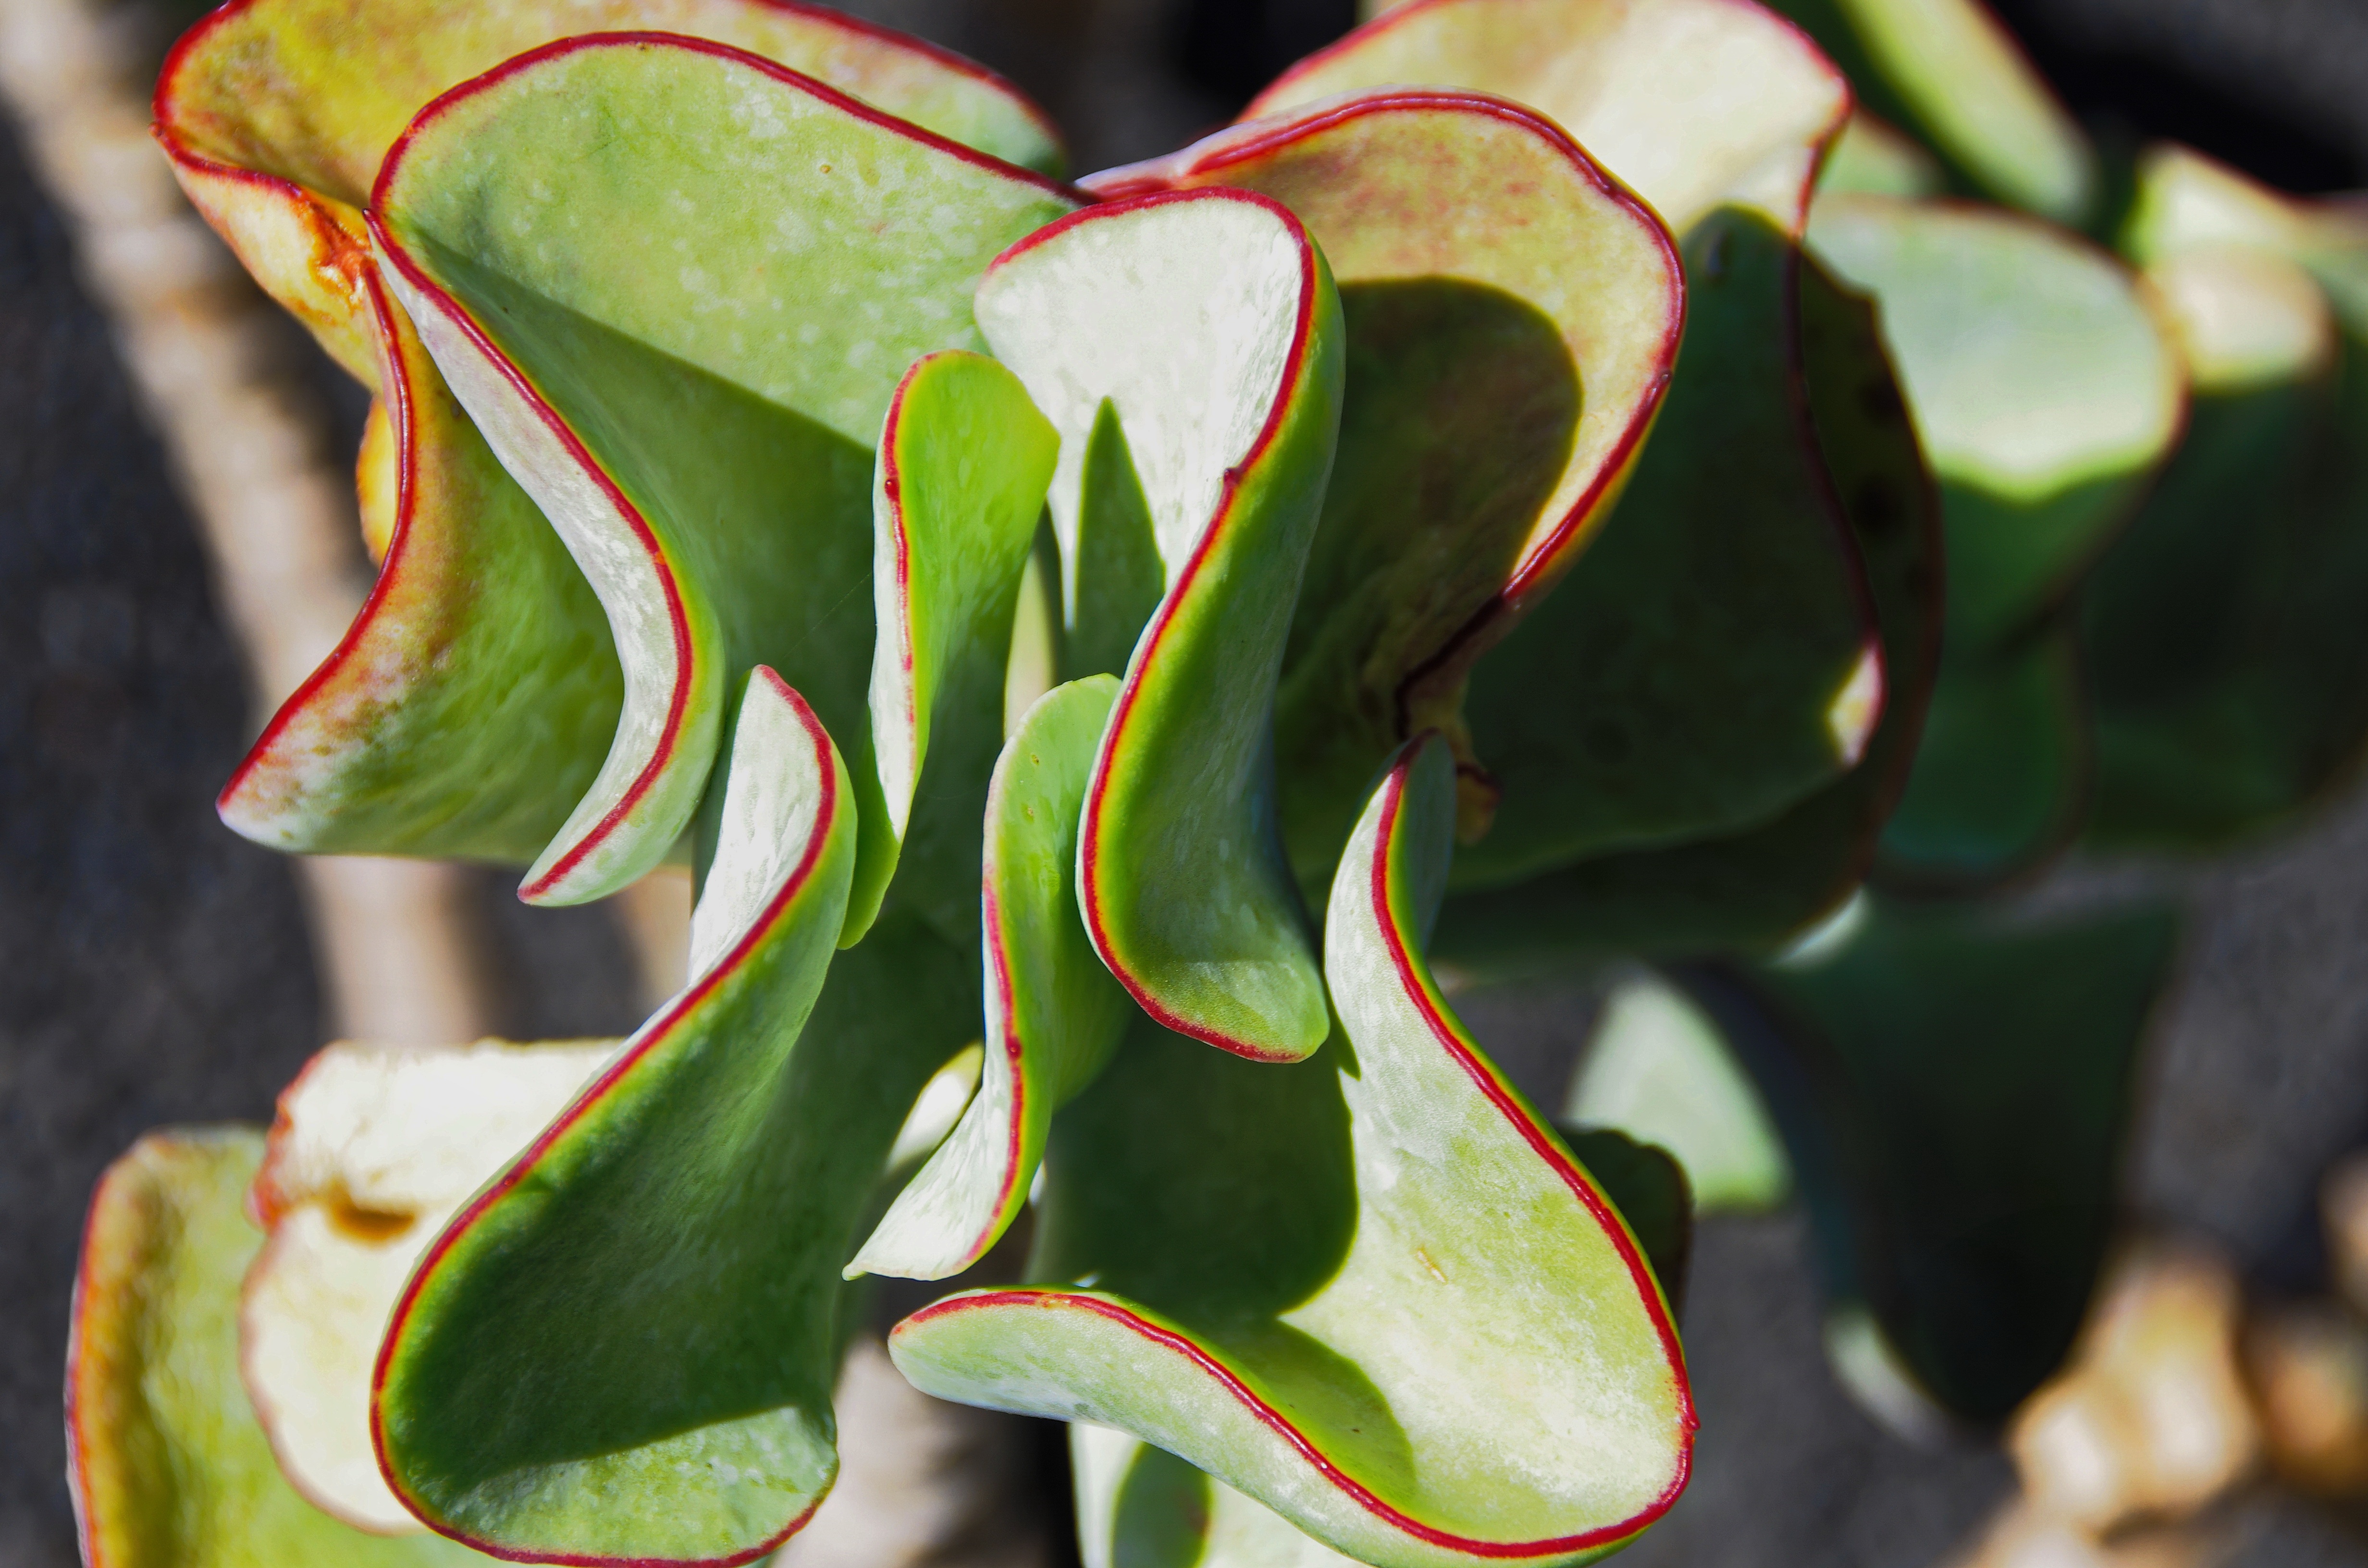
branch, plant, leaf, flower, petal, green, red, color, botany, succulent, garden, flora, close up, exotic, floristry, macro photography, lanzarote, exotic flowers, flowering plant, exotic garden, cactus garden, plant stem, land plant